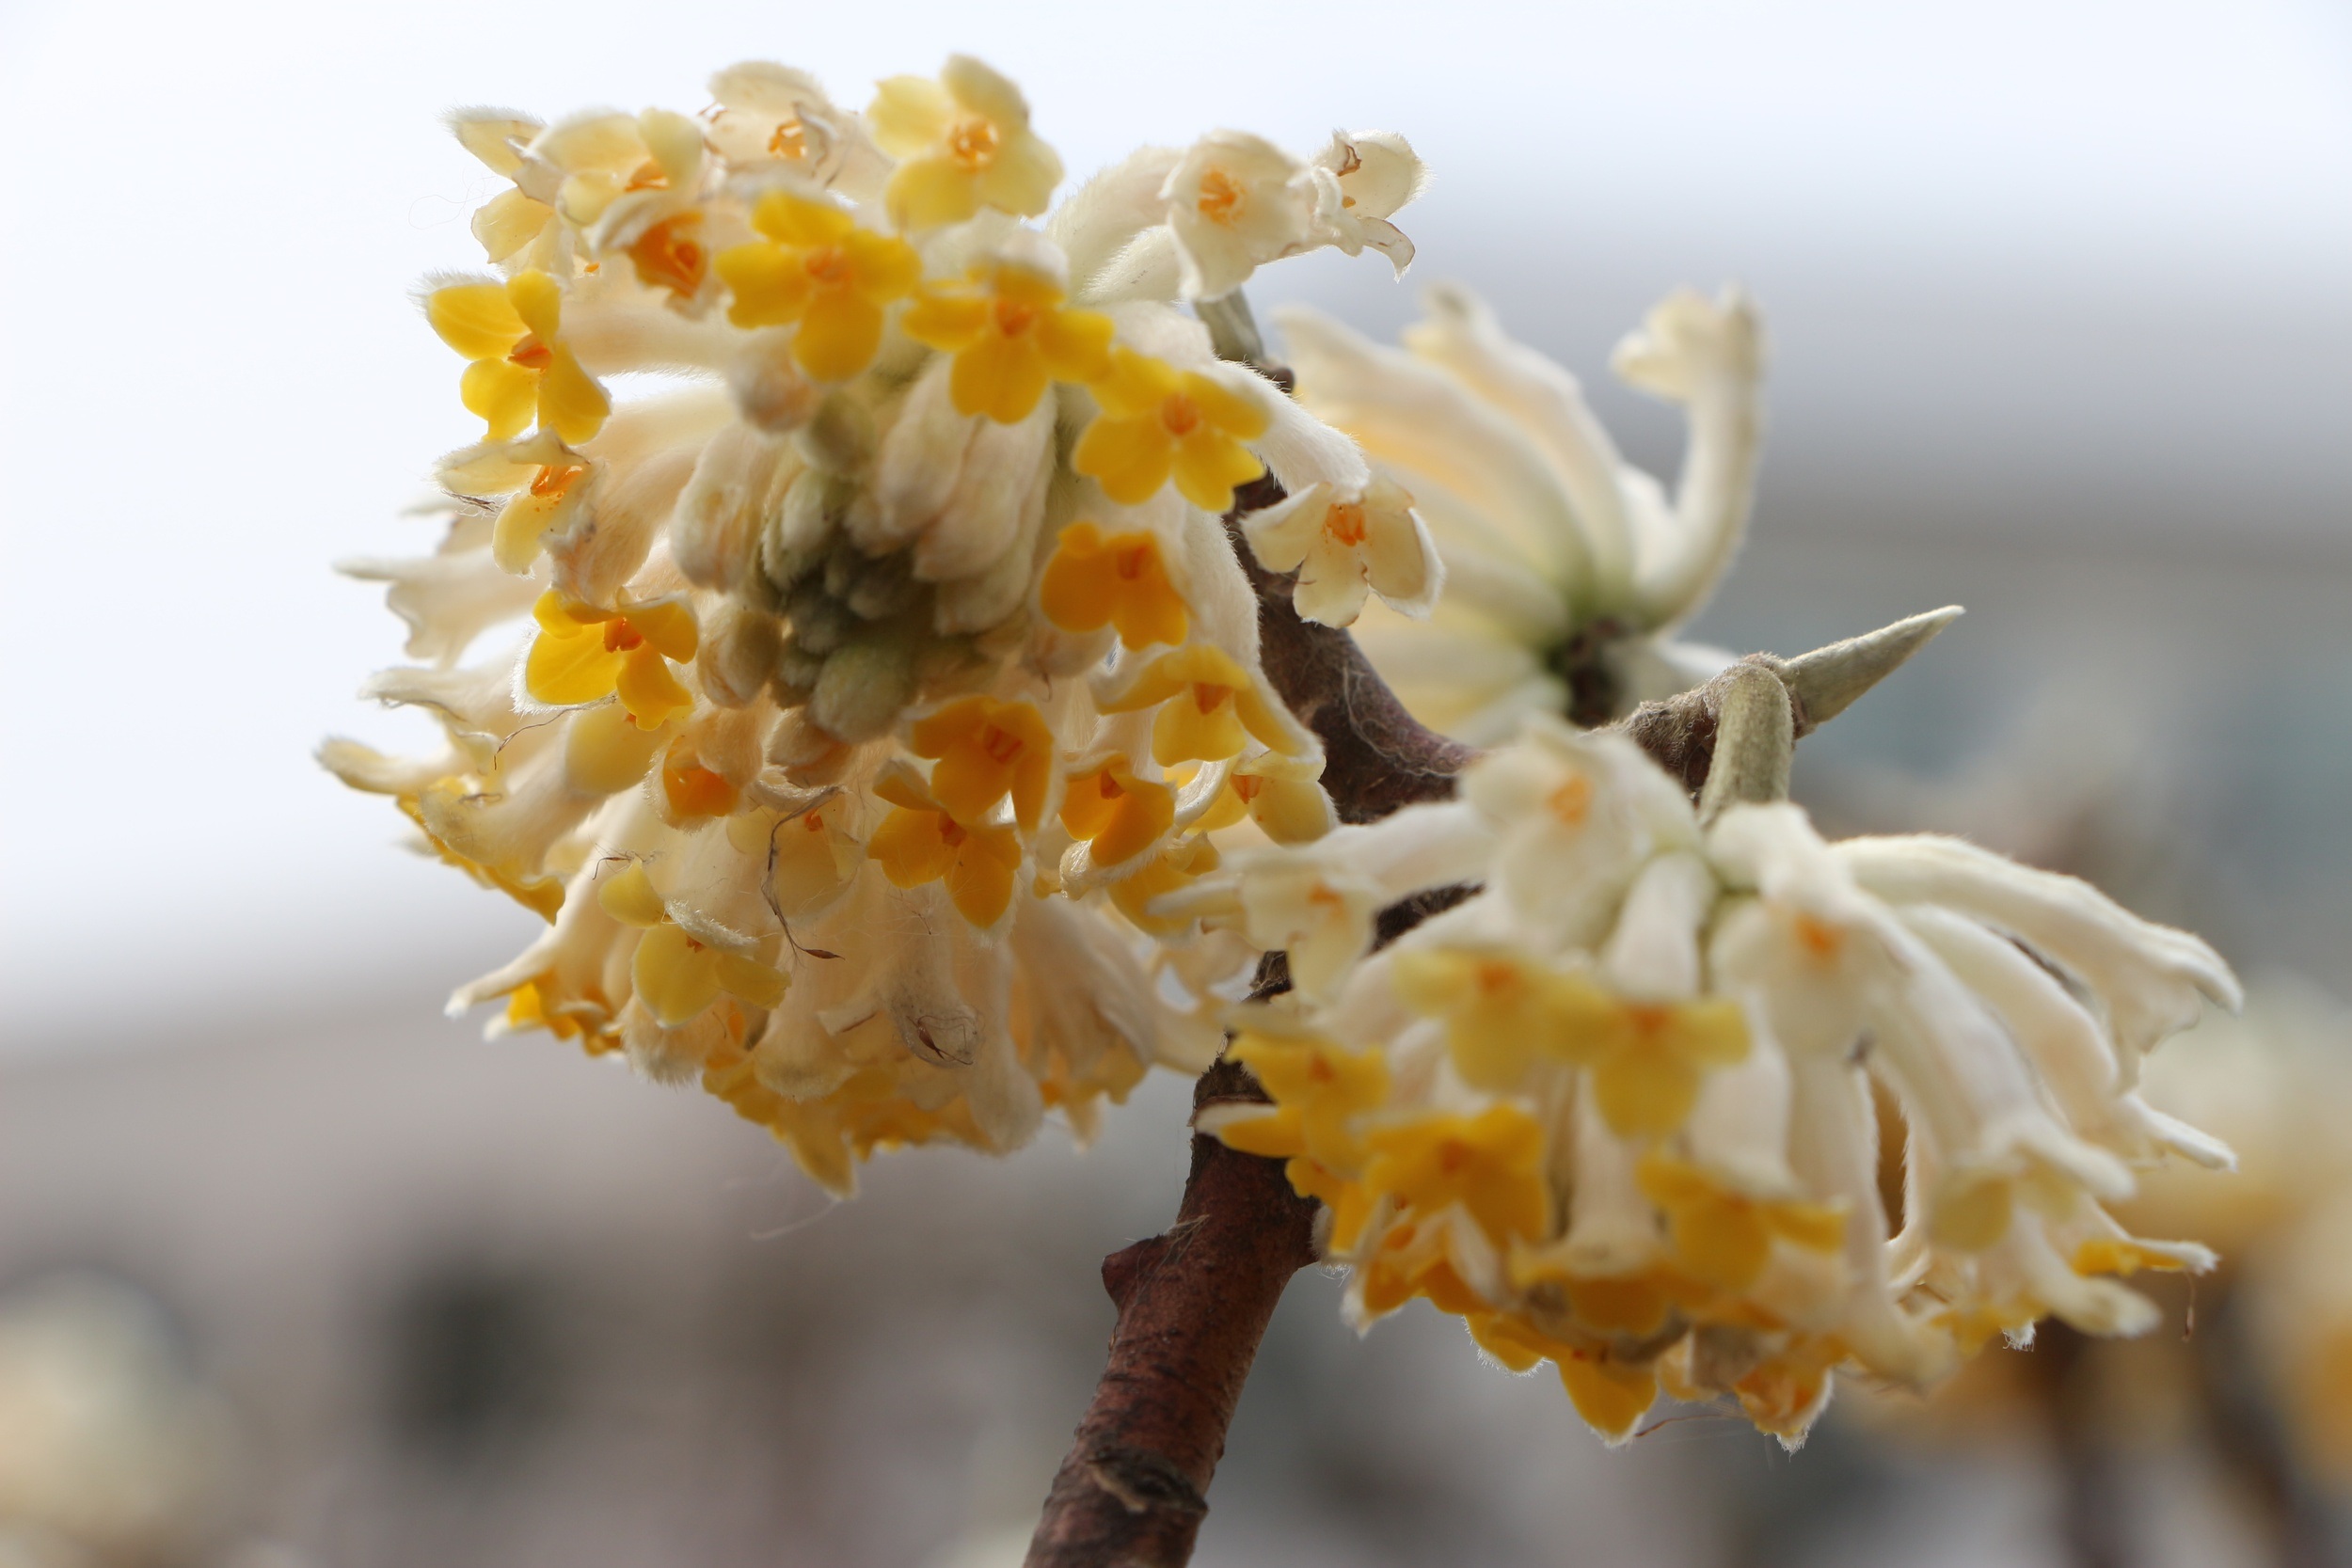
branch, blossom, plant, leaf, flower, petal, botany, yellow, flora, orchid, wildflower, close up, macro photography, the pods, flowering plant, beautiful flowers, dendrobium, land plant